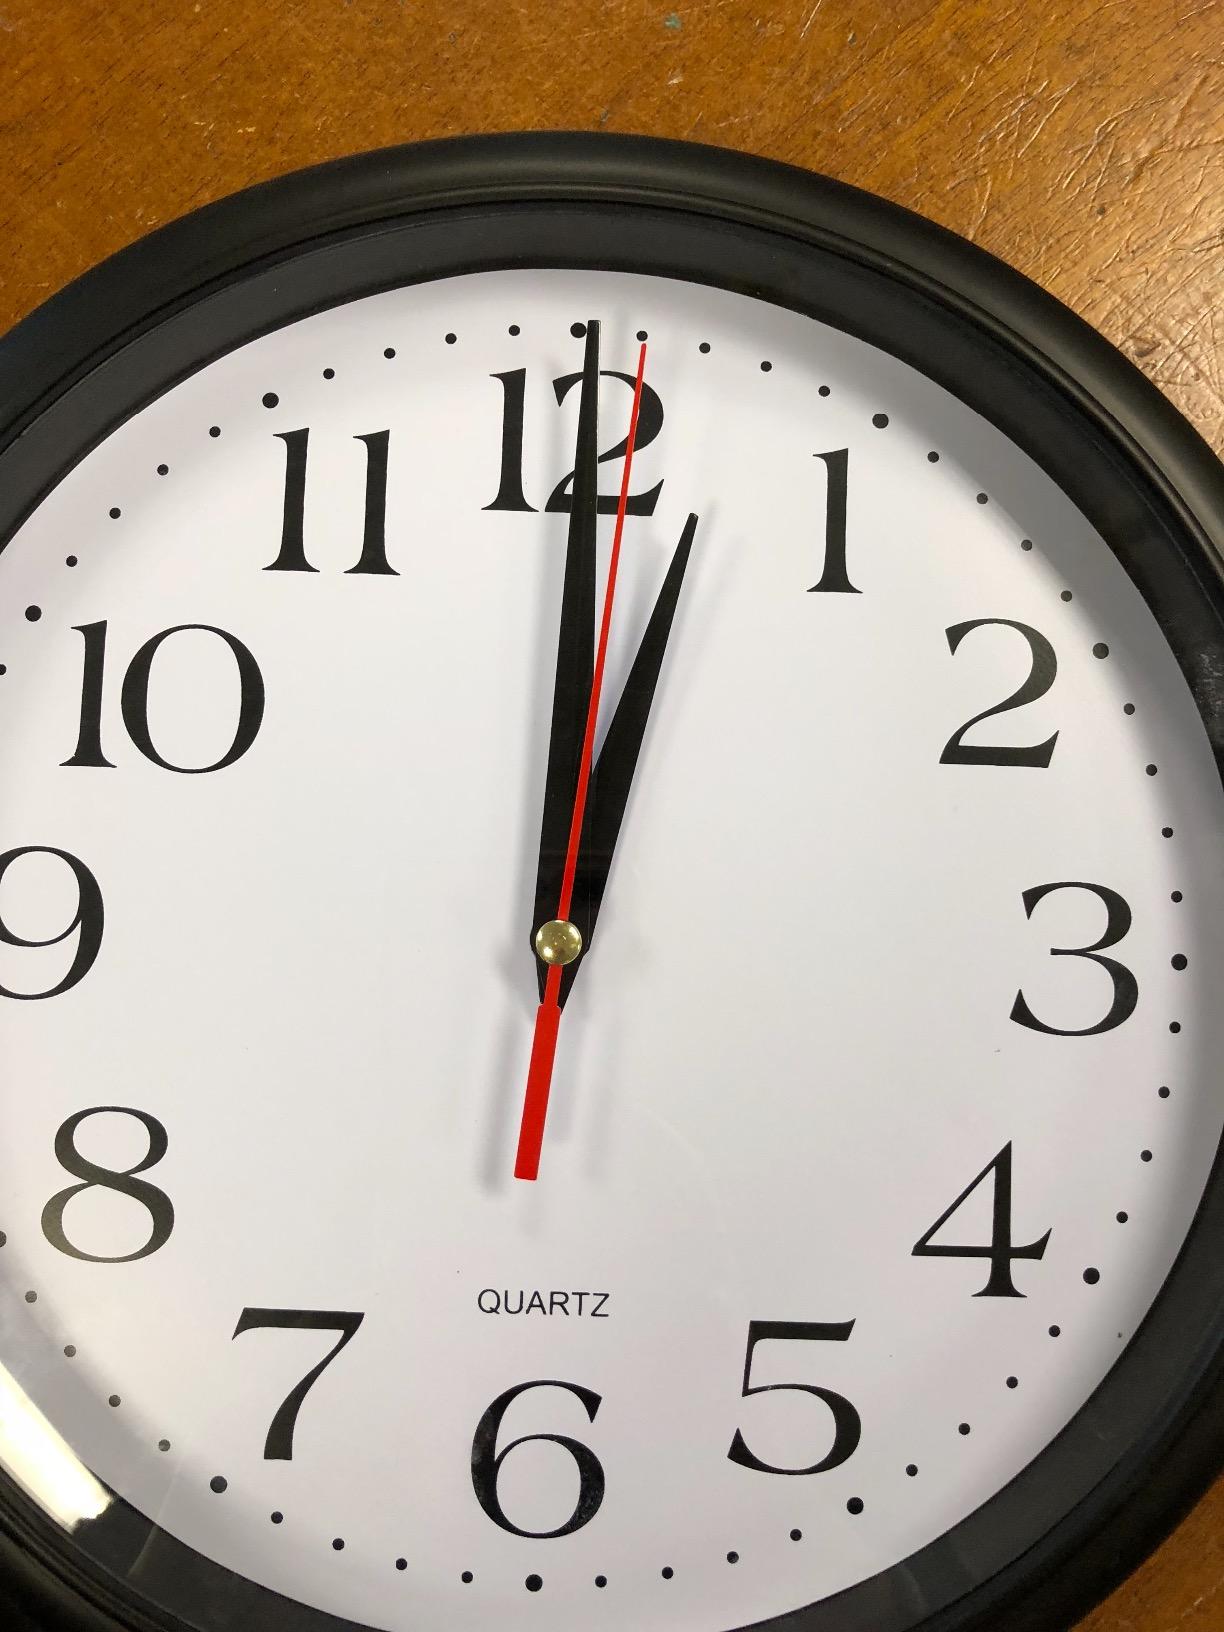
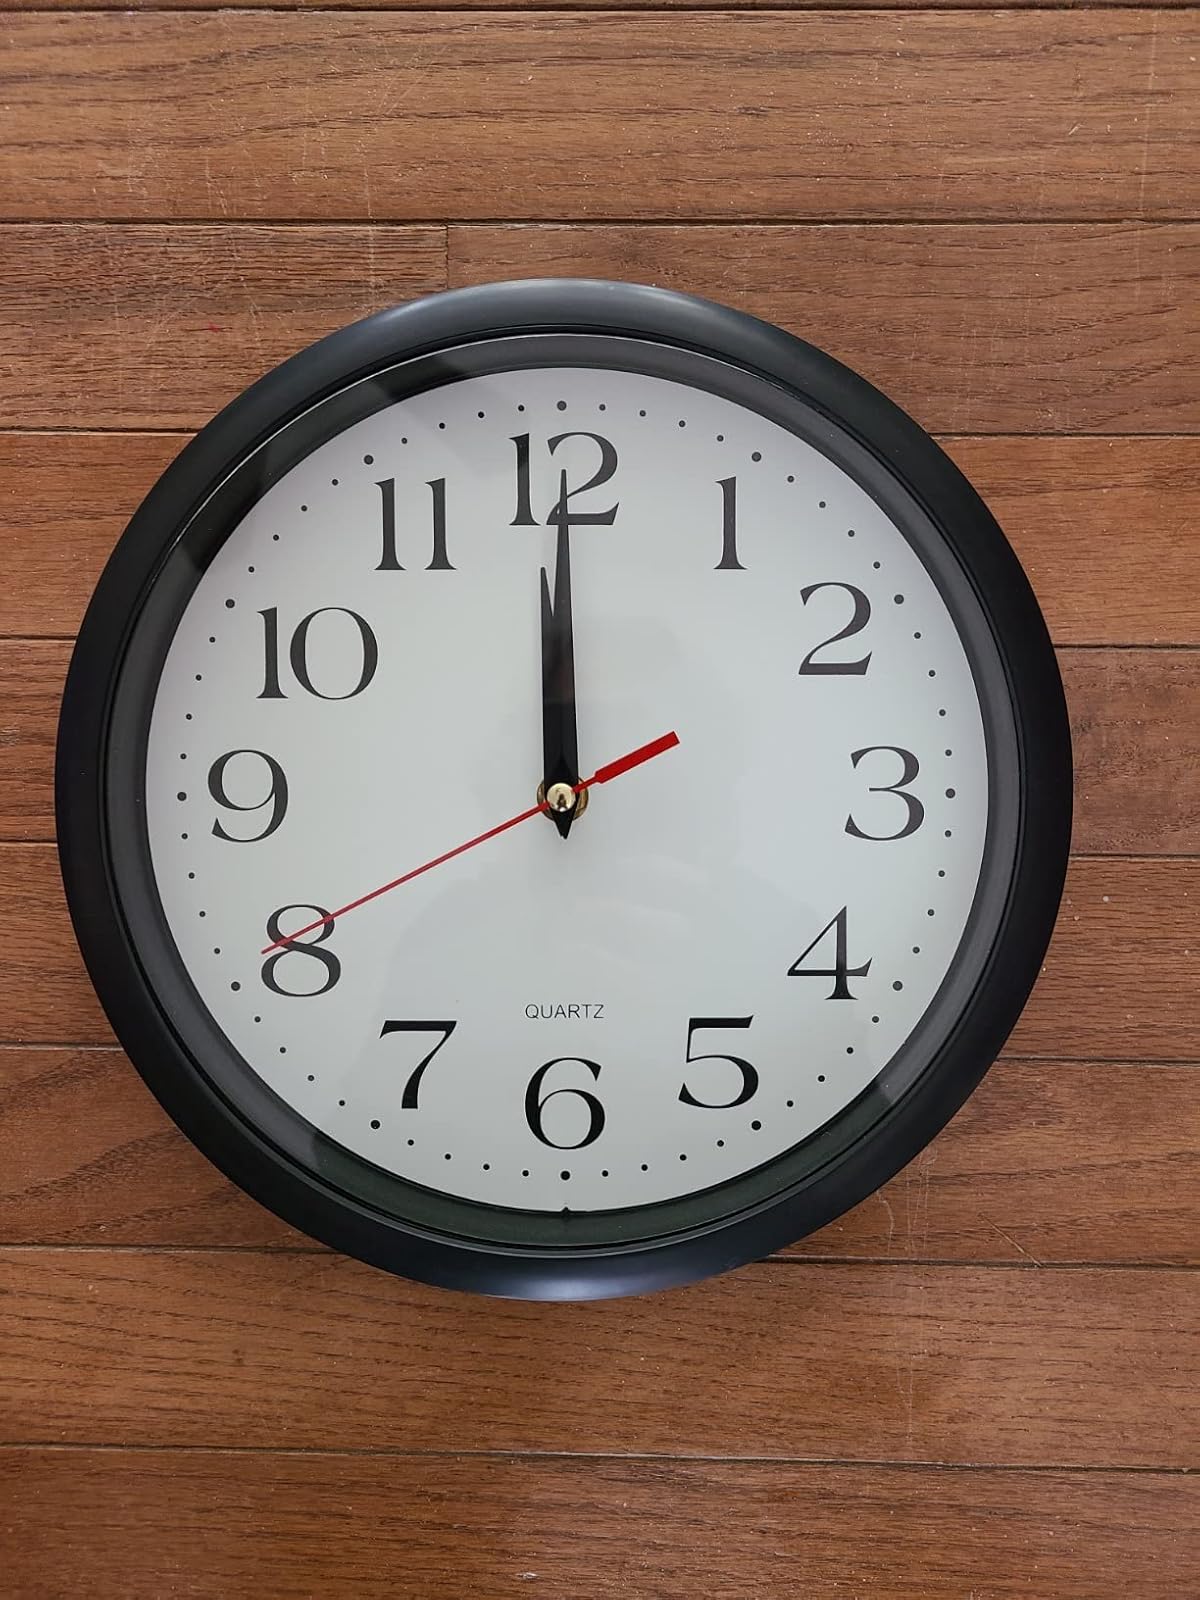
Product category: clock
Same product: yes